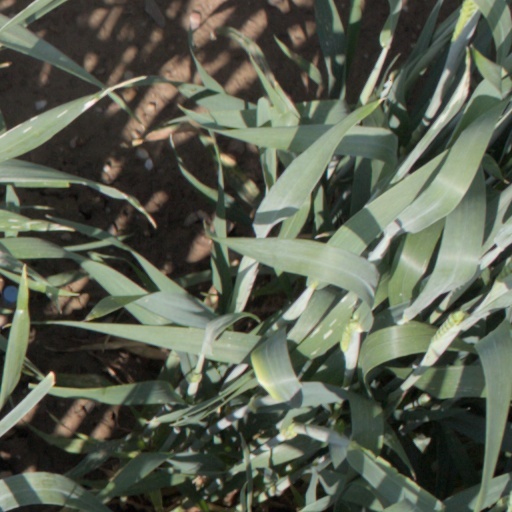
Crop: wheat